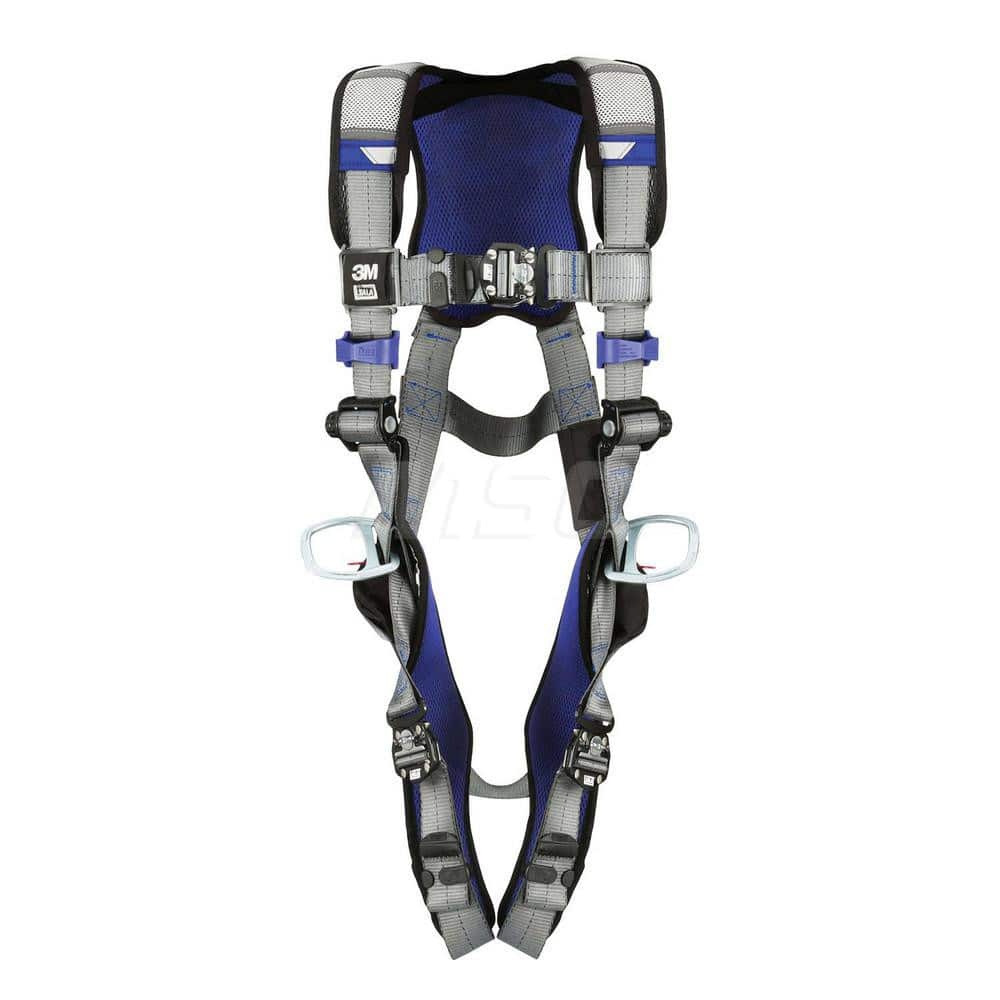
Fall Protection Harnesses: 420 Lb, Vest Style, Size X-Large, For Positioning, Back & Hips Quick-Connect Leg Strap, Quick-Connect Chest Strap
Brand: DBI/SALA
Item #: 20790556 Brand: DBI/SALA Model #: 1402043 Product Specifications Harness Protection Type Personal Fall Harness Application Positioning Size X-Large D-Ring Location Hips; Back Load Capacity (Lb. - 3 Decimals) 420.00 Harness Style Vest Leg Strap Buckle Type Quick-Connect Chest Strap Buckle Type Quick-Connect
Category: Business & Industrial > Work Safety Protective Gear > Work Safety Harnesses > Vest-Style Work Safety Harnesses